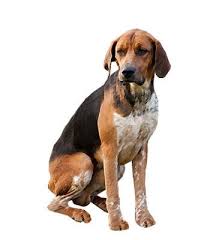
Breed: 223-n000074-English_foxhound